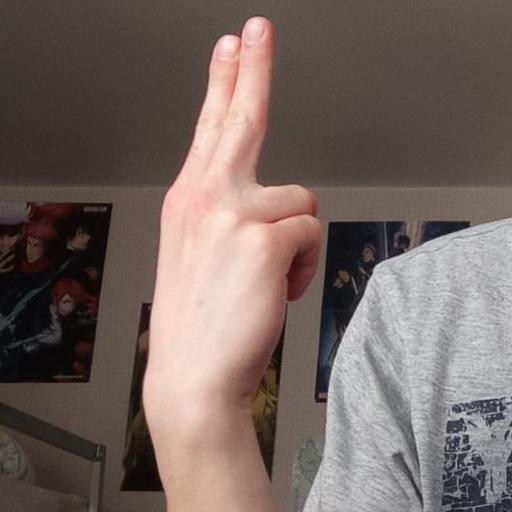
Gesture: two_up_inverted